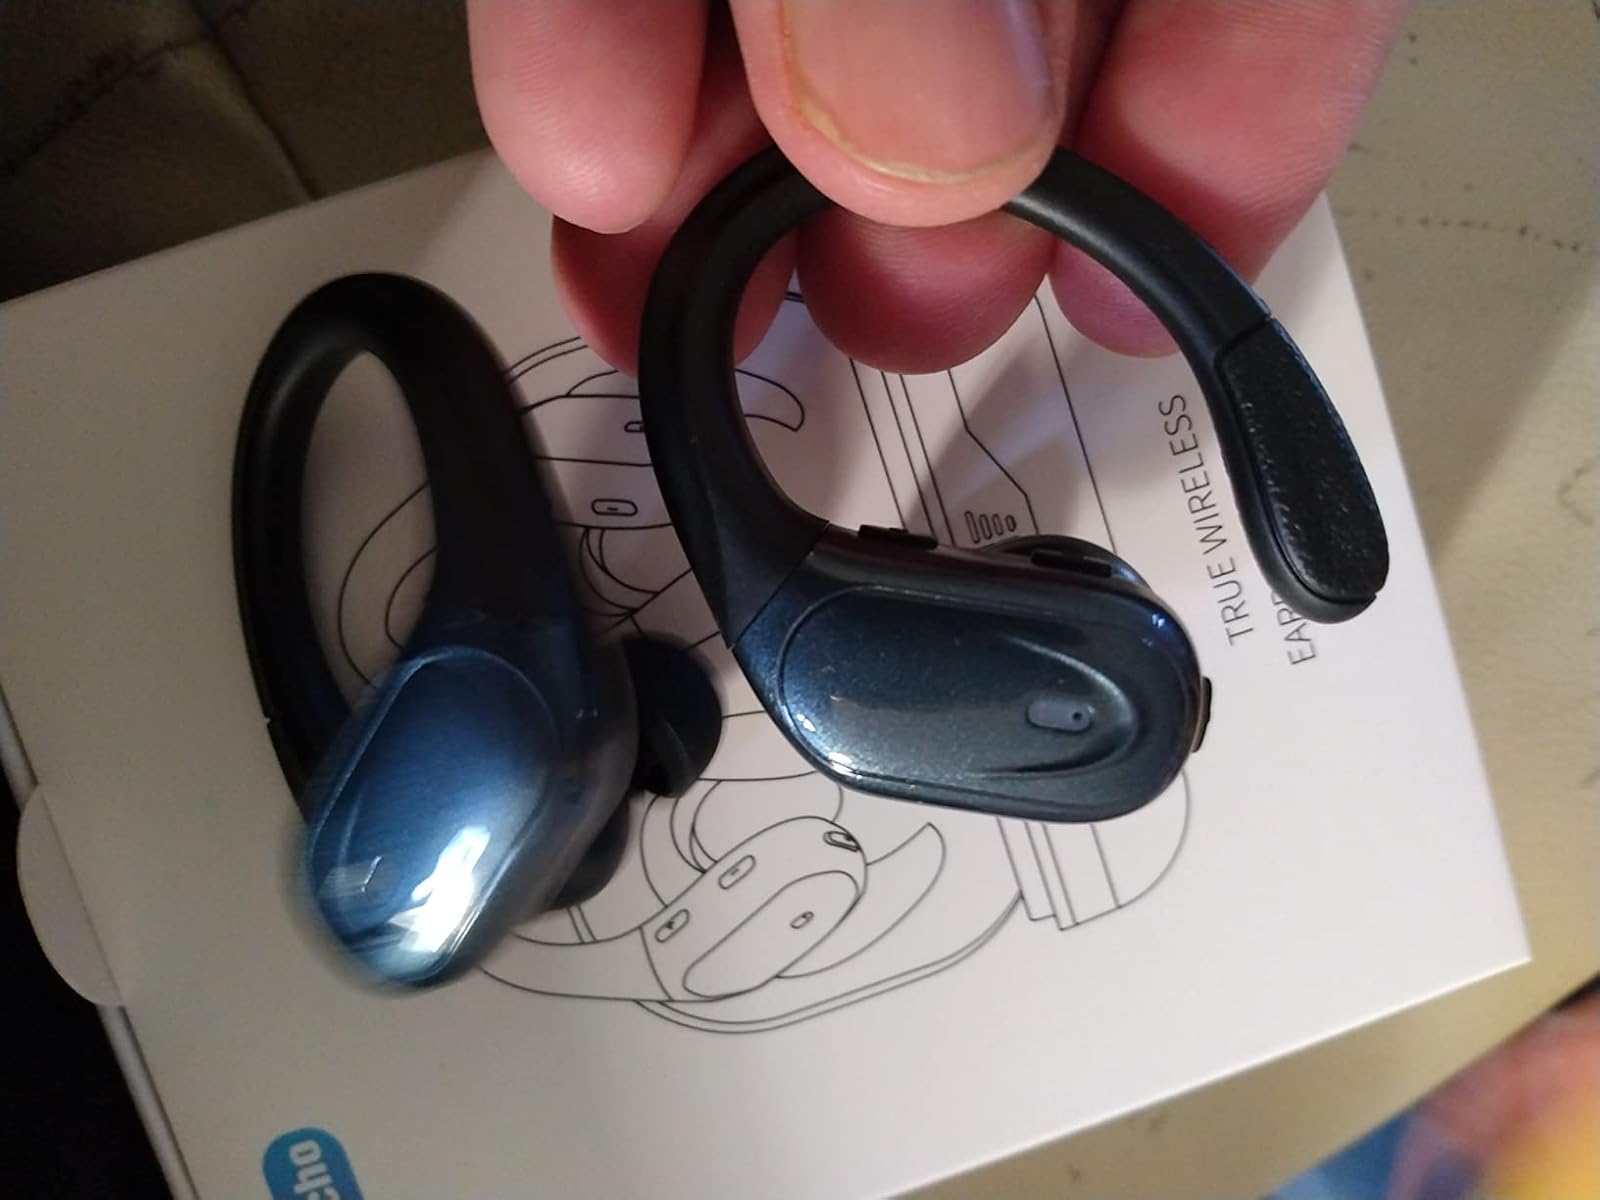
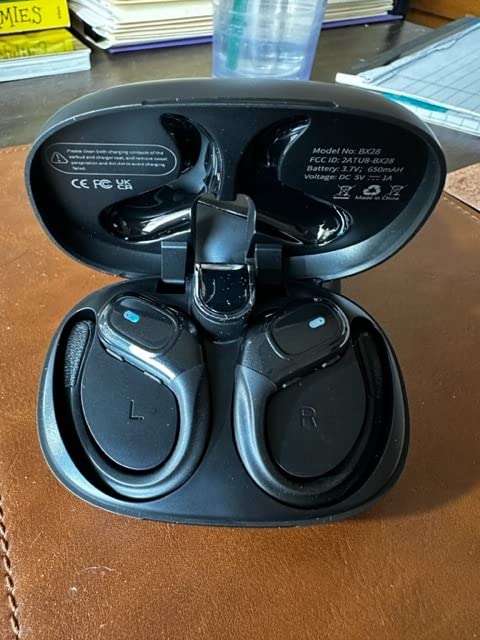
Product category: earbuds
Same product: no